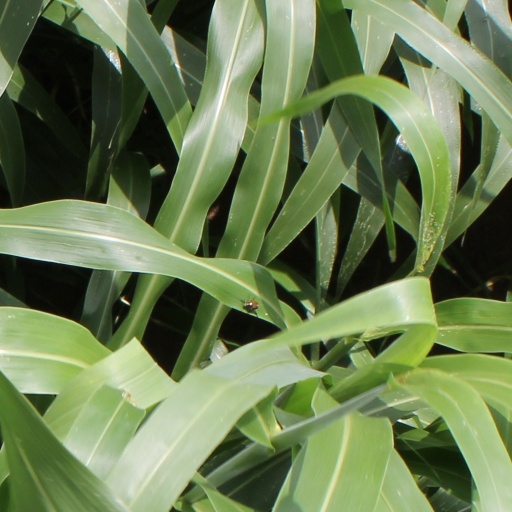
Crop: sorghum